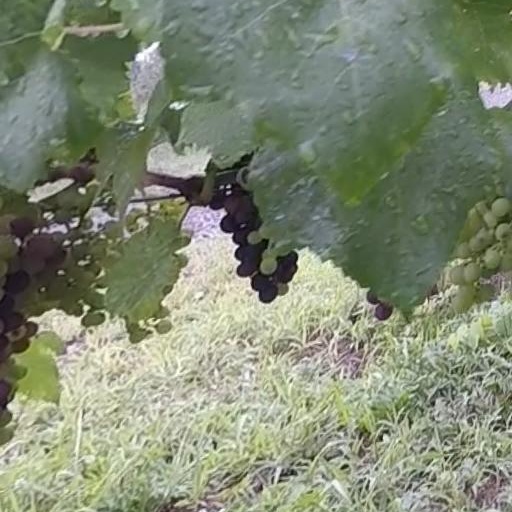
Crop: grape